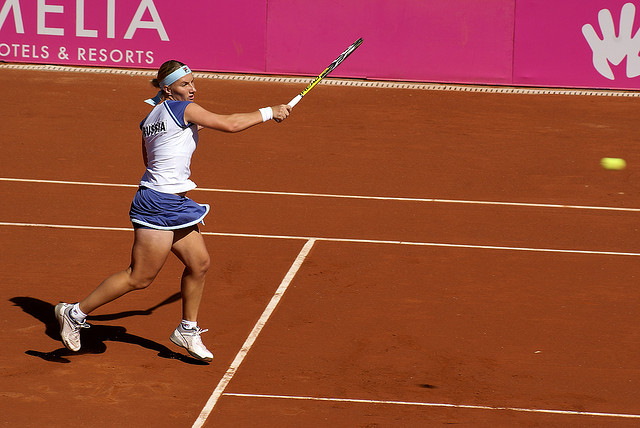
vận động viên tennis nữ vừa thựa hiện cú đánh bóng